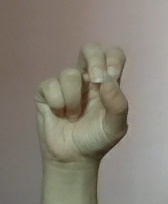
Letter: gaaf